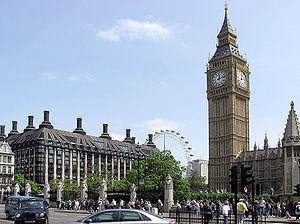
Portcullis House est un immeuble de bureaux situé à Westminster, à Londres, au Royaume-Uni. Il a été commandé en 1992 et inauguré en 2001 afin de fournir des bureaux à 213 membres du Parlement et à leur personnel. L'entrée publique est sur le quai. Faisant partie du domaine parlementaire, le bâtiment augmente l'espace disponible dans le palais de Westminster et ses environs.